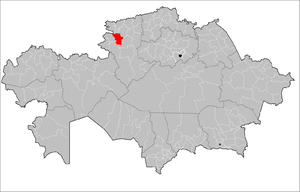
Le district de Taran est un district de l'oblys de Kostanaï, situé au nord du Kazakhstan.